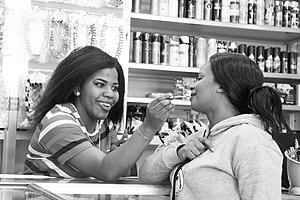
Le vendeur exerce la vente : il échange un bien de consommation ou un service marchand contre de l'argent. Étymologiquement, le mot « vendre » vient de venes dare, « donner vénalement, contre argent ».